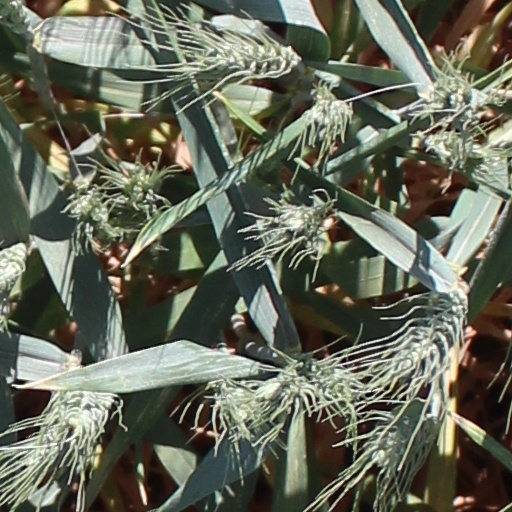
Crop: wheat